Dora I

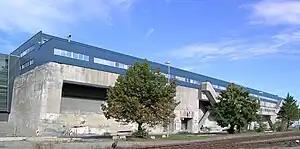
Dora I, a former submarine bunker

Dora I (Dora 1) is a former German submarine base and submarine pen or bunker built in Trondheim, Norway. Construction of the bunker (designated by the Germans as DORA I) was undertaken during the Second World War. Nearby is the uncompleted Dora II (Dora 2). Trondheim was traditionally referred to as "Drontheim" in German, and the name "DORA" is the letter "D" in the German phonetic alphabet.